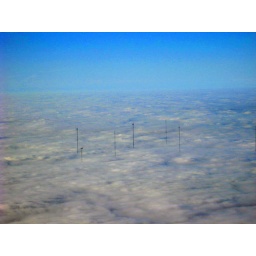
Houston radio and TV transmitters poking through the clouds in Missouri City